Copenhagen Half Marathon

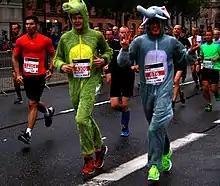
Running in costume in 2015

The Copenhagen Half Marathon is an annual half marathon road running event which takes place in September on the city streets of Copenhagen, Denmark, first held in 2015. It is a World Athletics Gold Label Road Race, making it the foremost race of its type in the country. The race features both public and professional elements.